Schnapsen

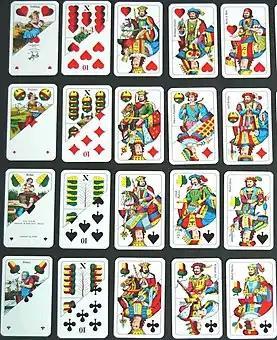
Double German-French Schnapsen cards

Depending on the region, Schnapsen is either played with French or Double German playing cards, also known as the William Tell pattern. For tournaments in which players from different regions meet, there are special Double German-French cards (see illustration). Schnapsen is played with a deck of 20 cards unlike Sechsundsechzig (Sixty-Six), the game it resembles, which uses 24 cards. Unlike Sechsundsechzig, the 9 is not used in Schnapsen.